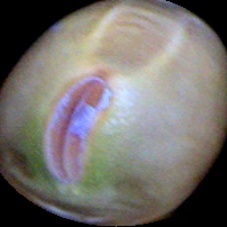
Label: Immature